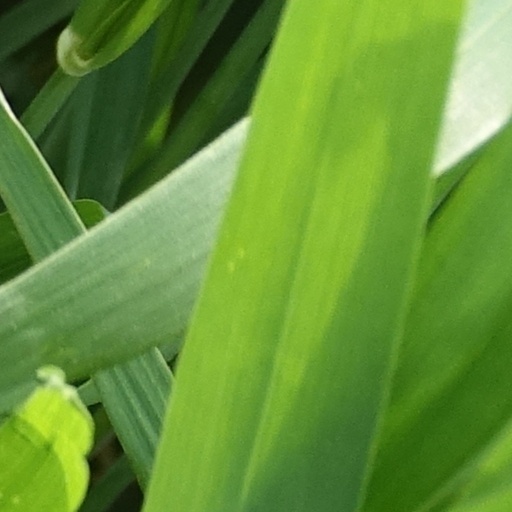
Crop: wheat